Sam Rainsy

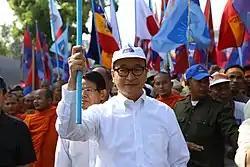
Rainsy leading a mass demonstration in Phnom Penh on 24 October 2013.

Sam Rainsy was born in Phnom Penh on 10 March 1949. He moved to France in 1965, studied there and then worked as an investment manager and executive director in a variety of Parisian financial companies. He became a member of the Funcinpec Party, and after returning to Cambodia in 1992 was elected a member of parliament for Siem Reap Province the following year. He became Minister of Finance, but was expelled from the party after losing a vote of no-confidence in 1994. In 1995, he founded the Khmer Nation Party (KNP), which changed its name before the 1998 elections to the Sam Rainsy Party (SRP) to avoid registration issues. In the 2003 elections, it polled 22% of the vote.